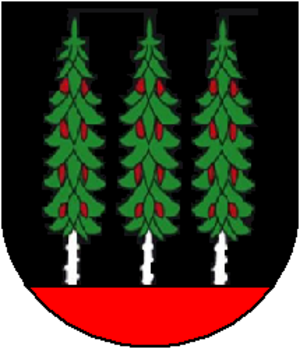
Wald est une commune suisse du canton d'Appenzell Rhodes-Extérieures.